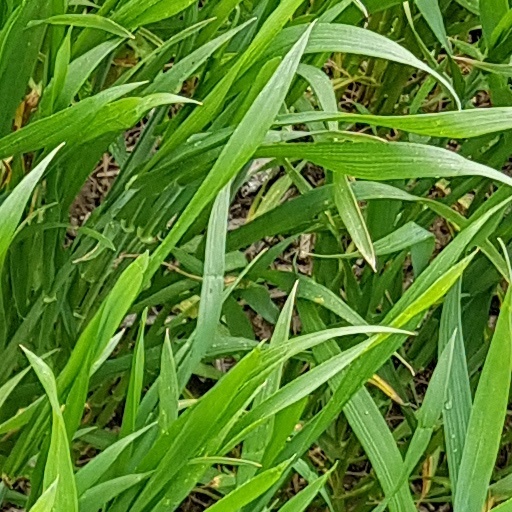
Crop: wheat